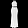
Label: Dress